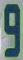
Number: 9